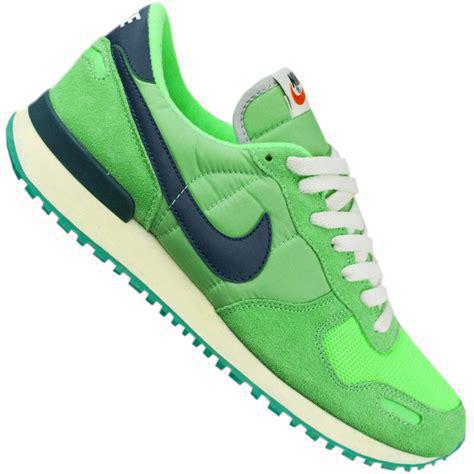
Brand: Nike
Model: Air Vortex